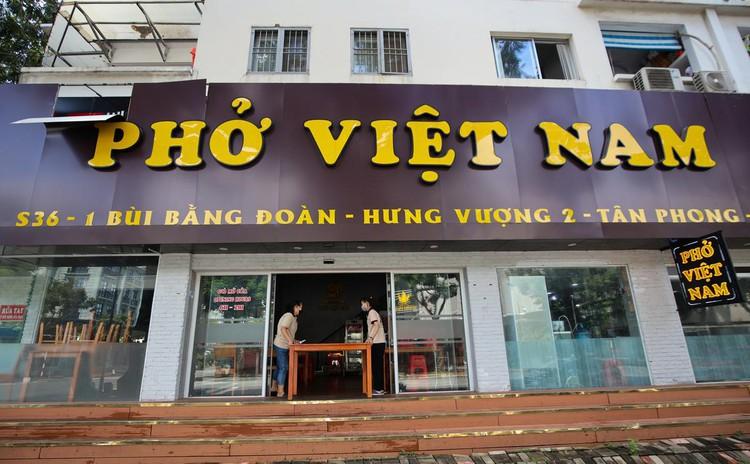
có những dòng chữ màu vàng xuất hiện trên bảng hiệu của quán